Frank Anthony

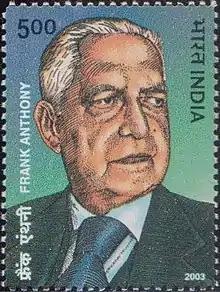
Anthony on a 2003 post-stamp of India

Frank Anthony (25 September 1908 – 3 December 1993) was a leader of the Anglo-Indian and Christian community in India, and was until his death the Anglo-Indian nominated representative in the Parliament of India except during the 6th and 9th Lok Sabha. He served as the president of the All India Anglo-Indian Association.